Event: Ecuador Earthquake
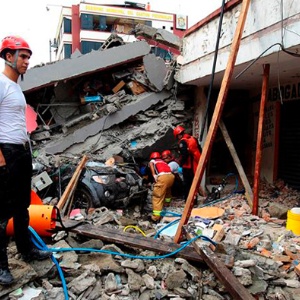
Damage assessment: damage